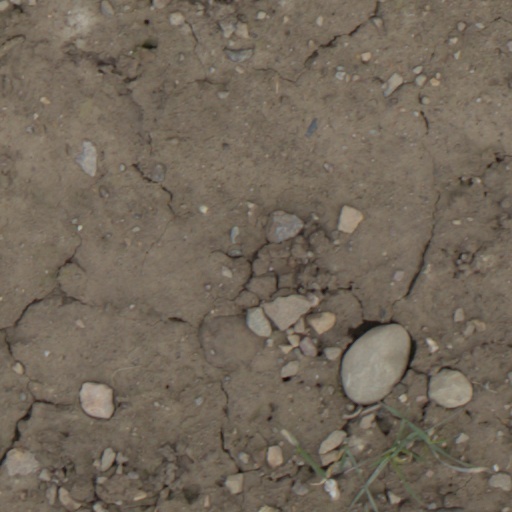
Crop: wheat